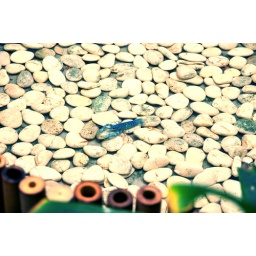
he is enjoying his life in our pond.And not waiting anxiously in a fish market waiting to be eaten.